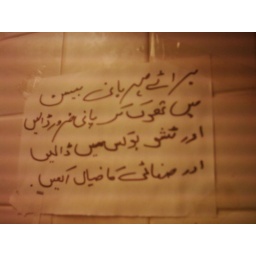
sign in the office bathroom